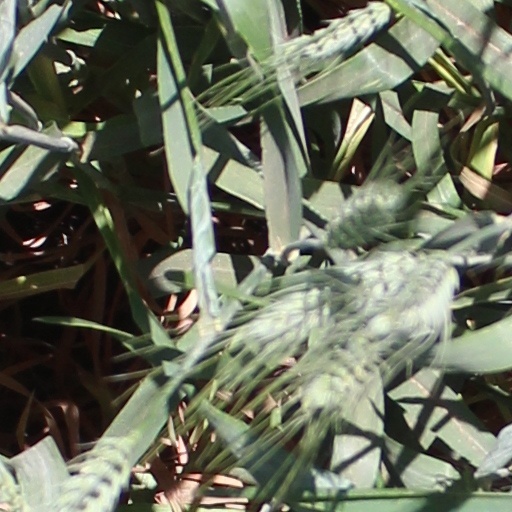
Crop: wheat